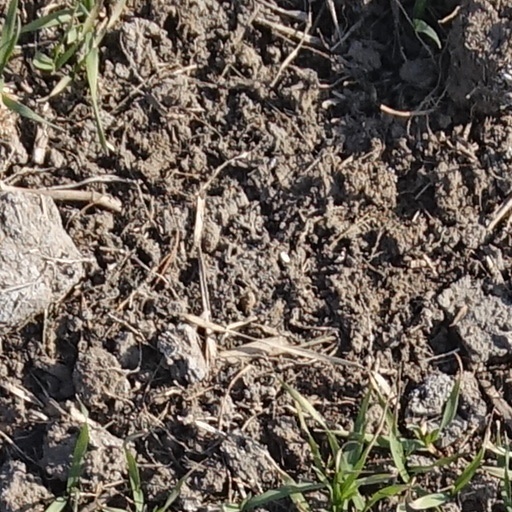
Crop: wheat